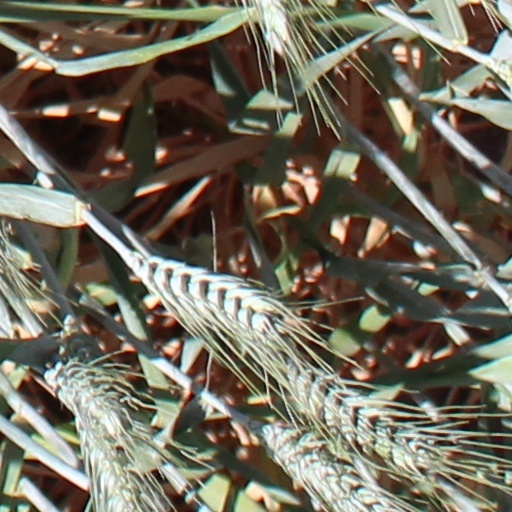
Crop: wheat